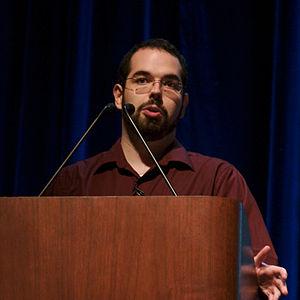
Eliezer Shlomo Yudkowsky est un blogueur et écrivain américain, créateur et promoteur du concept d'intelligence artificielle « amicale ».